Queen of Sheba

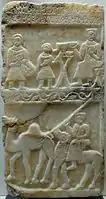
Sabaean stele: a feast and a camel driver, with an inscription in Sabaean on top

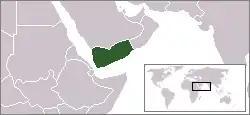
Yemen - Territory where the queen probably came from

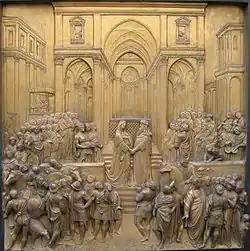
Florence Baptistry door, Lorenzo Ghiberti (1378‒1455), bronze relief.

The Temple of Awwam or "Mahram Bilqis" ("Sanctuary of the Queen of Sheba") is a Sabaean temple dedicated to the principal deity of Saba, Almaqah (frequently called "Lord of ʾAwwām"), near Ma'rib in what is now Yemen.